Darmstädter Signal

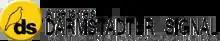
Logo

Darmstädter Signal is an independent organization (military watchdog group) opposing weapons of mass destruction and the primary use of military means to solve conflicts. It was founded in 1983 as a group of officers, soldiers and civil Army employees of the German Bundeswehr. According to its mission statement, the organization respects the German Army's role-defending the country within the existing legal framework, but strives to give critical feedback about the Army's mission and alternative non-military concepts of conflict resolution. The Darmstädter Signal sees the central task of the Bundeswehr in defence of freedom and democracy as basic principles of the country.